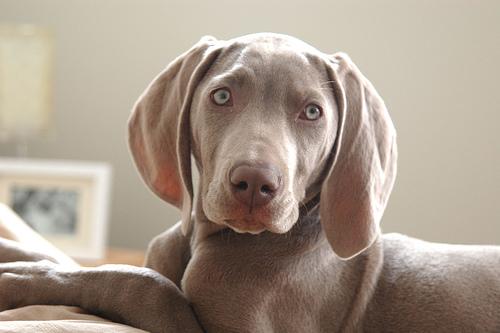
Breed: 235-n000096-Weimaraner